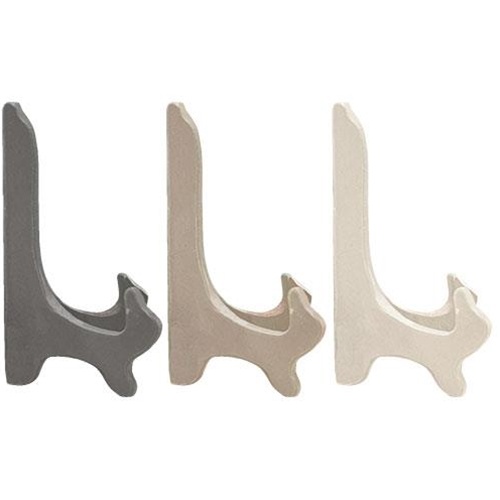
Farmhouse Colors Medium Plate Stand 3 asstd.  (Pack of 4)
Farmhouse Colors Medium Plate Stand 3 Asstd. G34718 By CWI Gifts This item features an assortment of designs that are each sold individually (not as a set). When you order the price break quantity of 2, you will receive 1 of each style when available. SKU: G34718 Manufacturer: CWI Gifts Category: Just Arrived UPC Code: 842756064130
Brand: CWI
Category: Home & Garden > Kitchen & Dining > Kitchen Tools & Utensils > Pizza Cutter Accessories > Pizza Cutter Stands